Roscigno

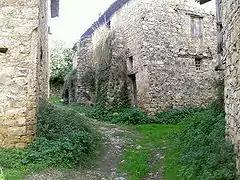
The ruins of Roscigno Vecchia.

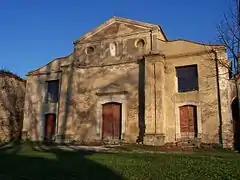
The church of Roscigno Vecchia.

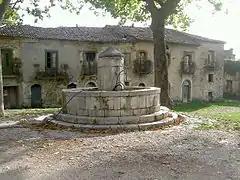
An old palace and the fountain of Roscigno Vecchia.

Roscigno is a small town and comune in Salerno, Campania, Italy. It is located on the slope of Monte Pruno.